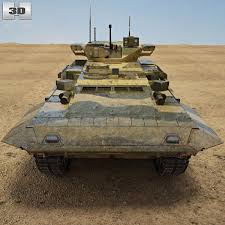
Label: BMP